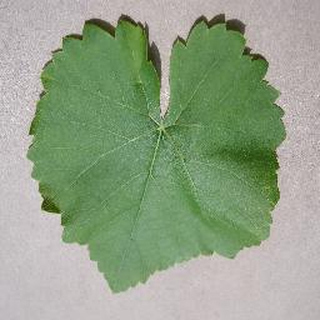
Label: healthy_grape